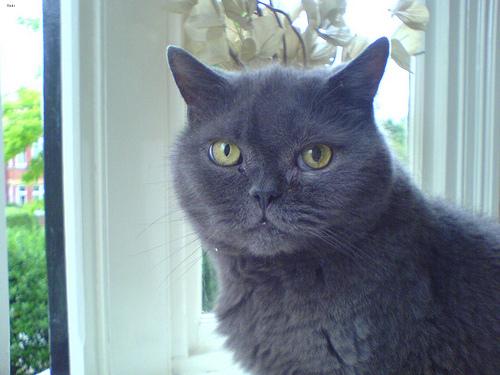
Breed: British Shorthair